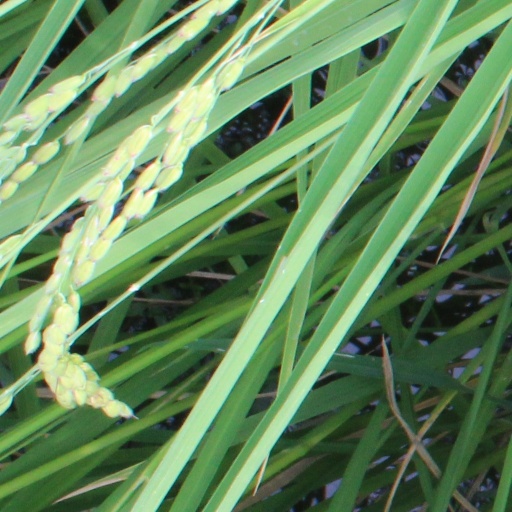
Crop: rice